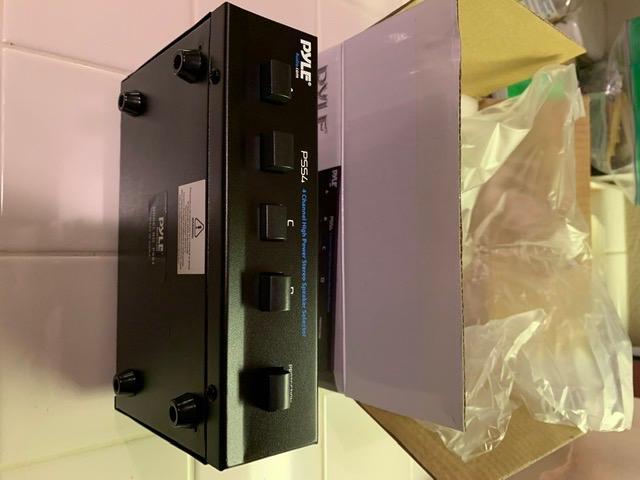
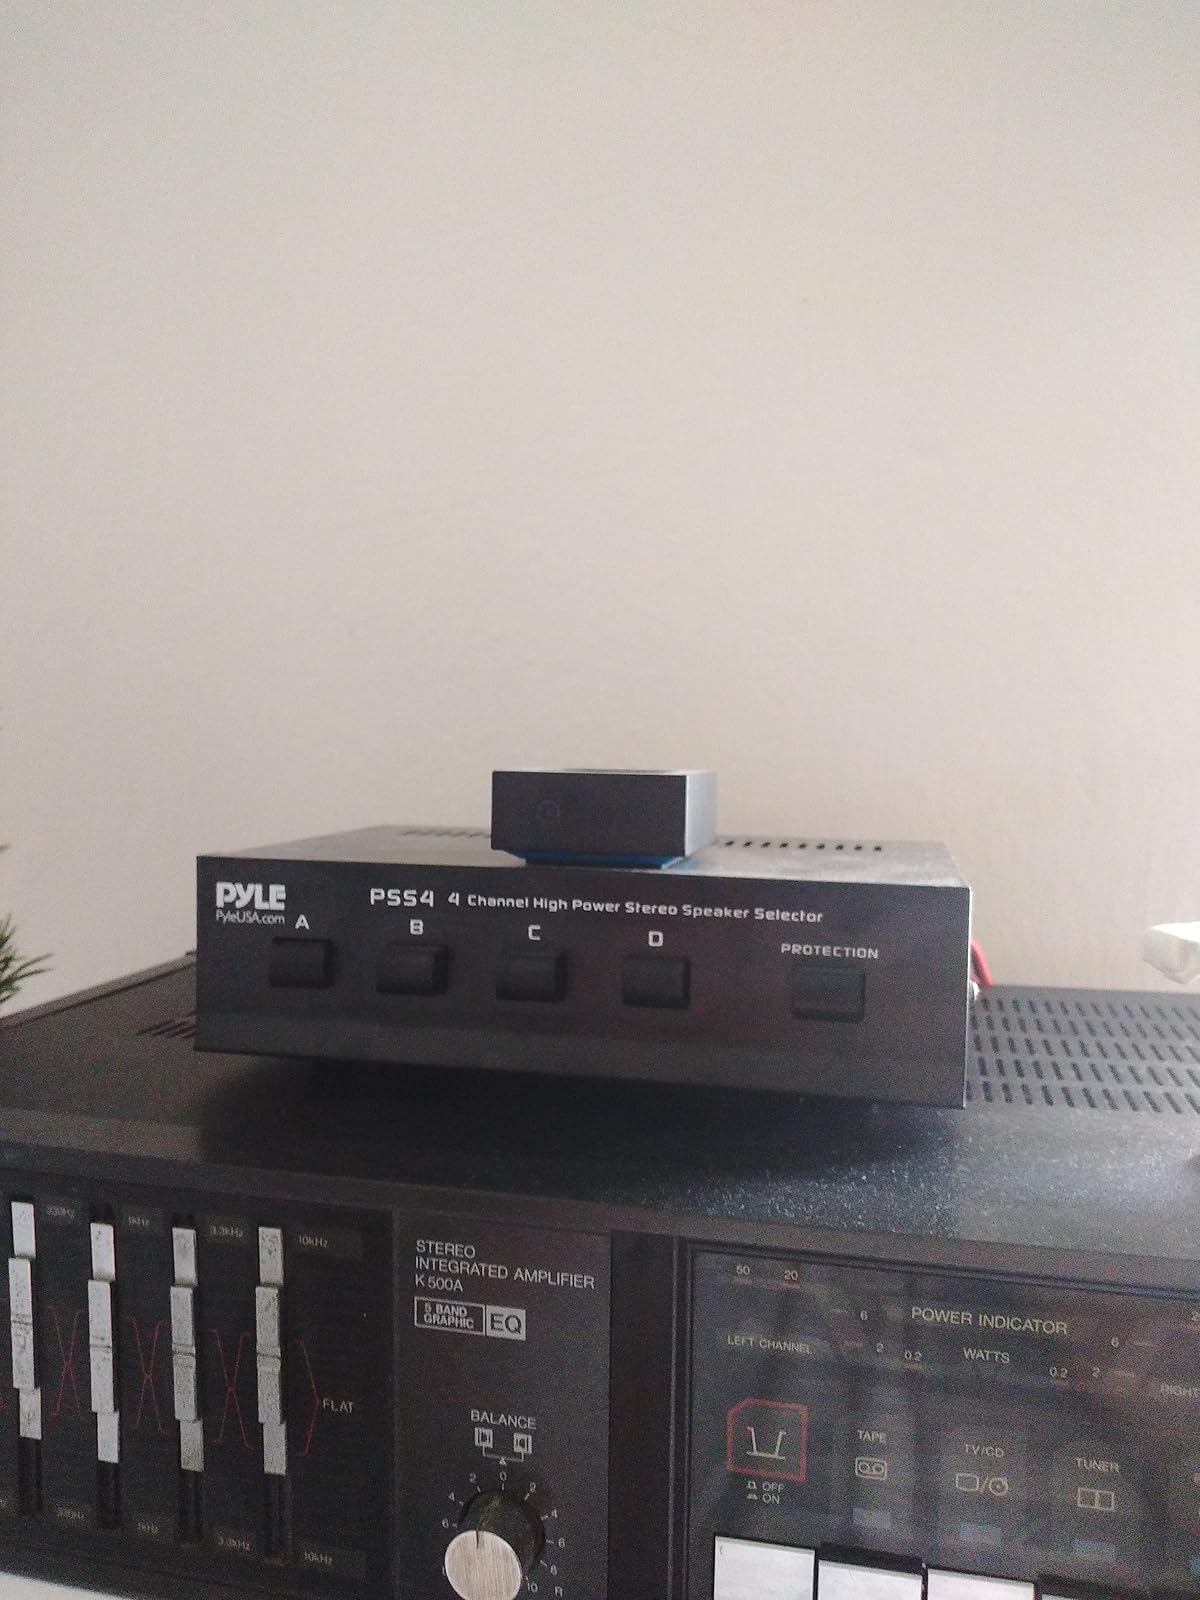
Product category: speaker
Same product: yes